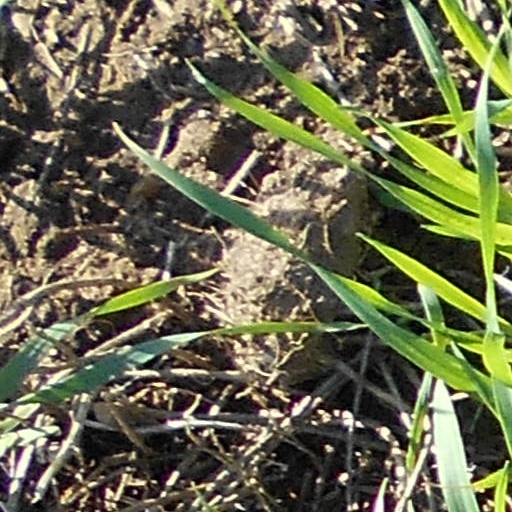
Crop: wheat